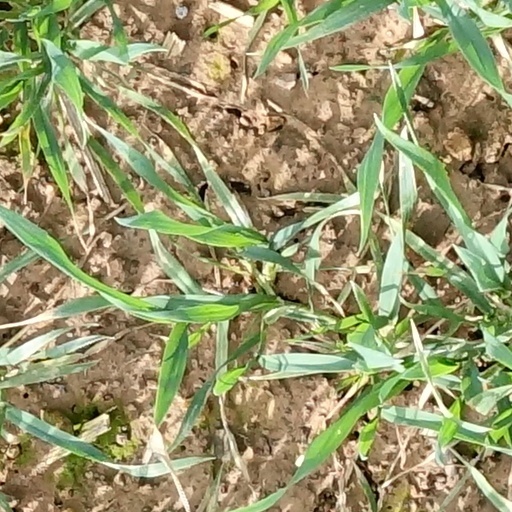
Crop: wheat